M. K. Thyagaraja Bhagavathar

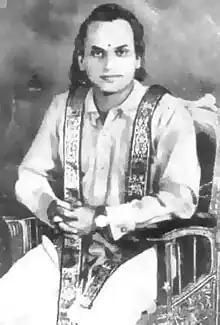
Bhagavathar in an undated photograph

Mayavaram Krishnasamy Thiyagaraja Bhagavathar (1 March 1910 – 1 November 1959), also known by his initials as M. K. T. was an Indian actor and carnatic singer. Critics and film historians acknowledge Bhagavathar as the "First superstar of Tamil cinema". Bhagavathar was born in the town of Mayiladuthurai in then-Mayiladuthurai District of the Madras Presidency, British India. He started his career as a classical singer and stage artist in the late 1920s. In 1934, he made his debut in films with the hit movie "Pavalakkodi". From 1934 to 1960, Bhagavathar acted in 14 films of which 10 were box-office hits. Bhagavathar's 1944 film "Haridas" ran for three consecutive years at Broadway Theatre in Madras and created the record for the longest continuous run at a single theatre.